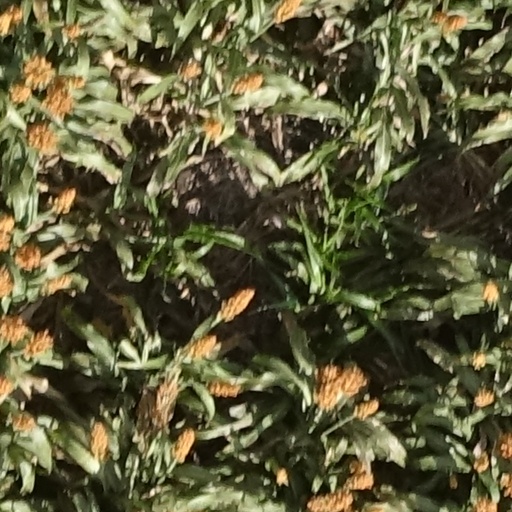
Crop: sorghum